Daylighting (architecture)

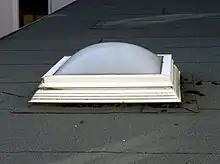
Modern skylight

A skylight or rooflight is a light-permitting structure or window, usually of transparent or translucent glass, that forms part (or all) of the roof area of a building for daylighting or ventilation.